We Few, We Lucky Few, We Band of Gallaghers!

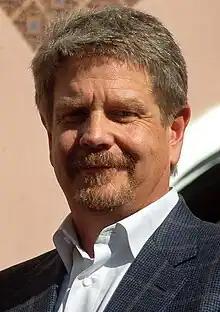
The episode was written and directed by John Wells.

The episode was written and directed by series developer John Wells. It was Wells' 21st writing credit, and ninth directing credit.